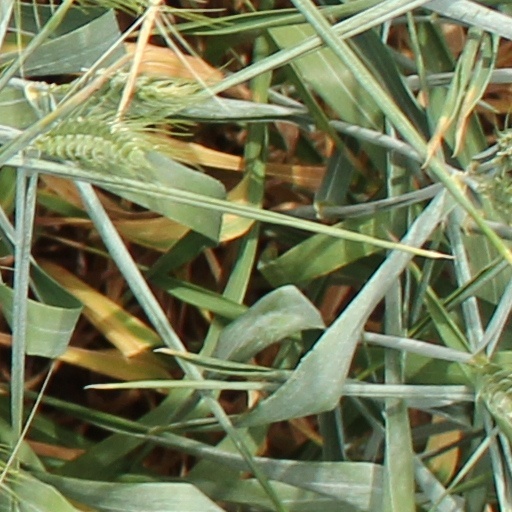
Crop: wheat